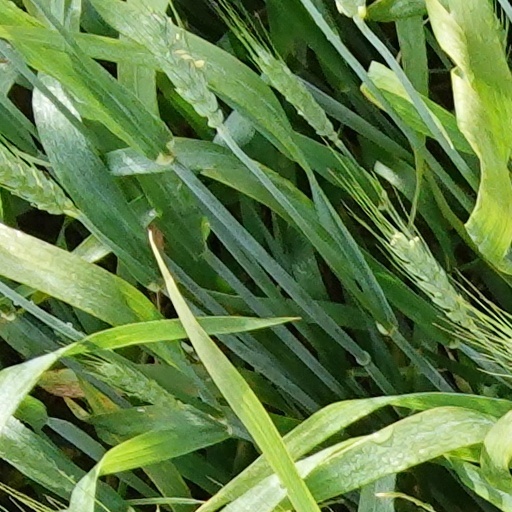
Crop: wheat